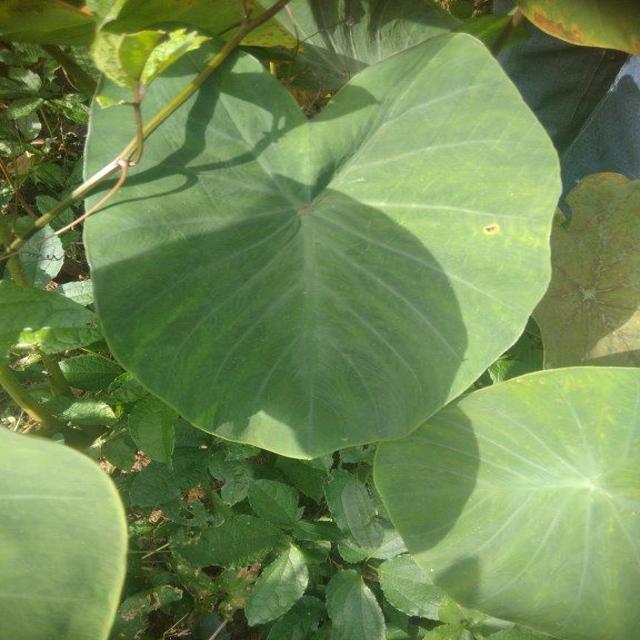
Label: Early_Blight